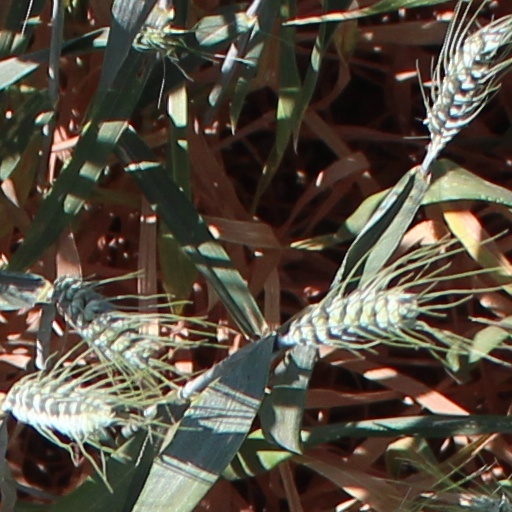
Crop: wheat